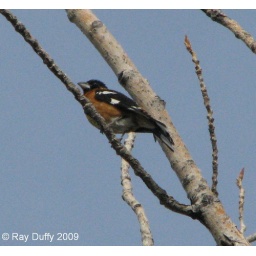
A male Black-headed Grosbeak perches in a tree near the Portal Peak Lodge in Portal, AZ. Photographed on 05/03/09.